City of Gold (2010 film)

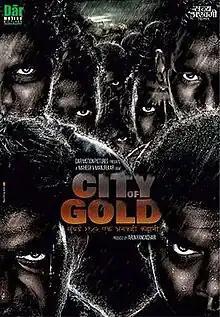
Theatrical release poster

City of Gold is a 2010 Indian Hindi-language political thriller film. The film was Mahesh Manjrekar's 17th film, having previously directed critically acclaimed films such as "Astitva" and "Viruddh... Family Comes First". It was adapted from Jayant Pawar's Marathi play, "Adhantar", with Pawar going on to co-write the film's screenplay. The film explores the life of Mumbai's mill workers after the Mumbai mills shut down in response to the Great Bombay Textile Strike of the early 1980s.